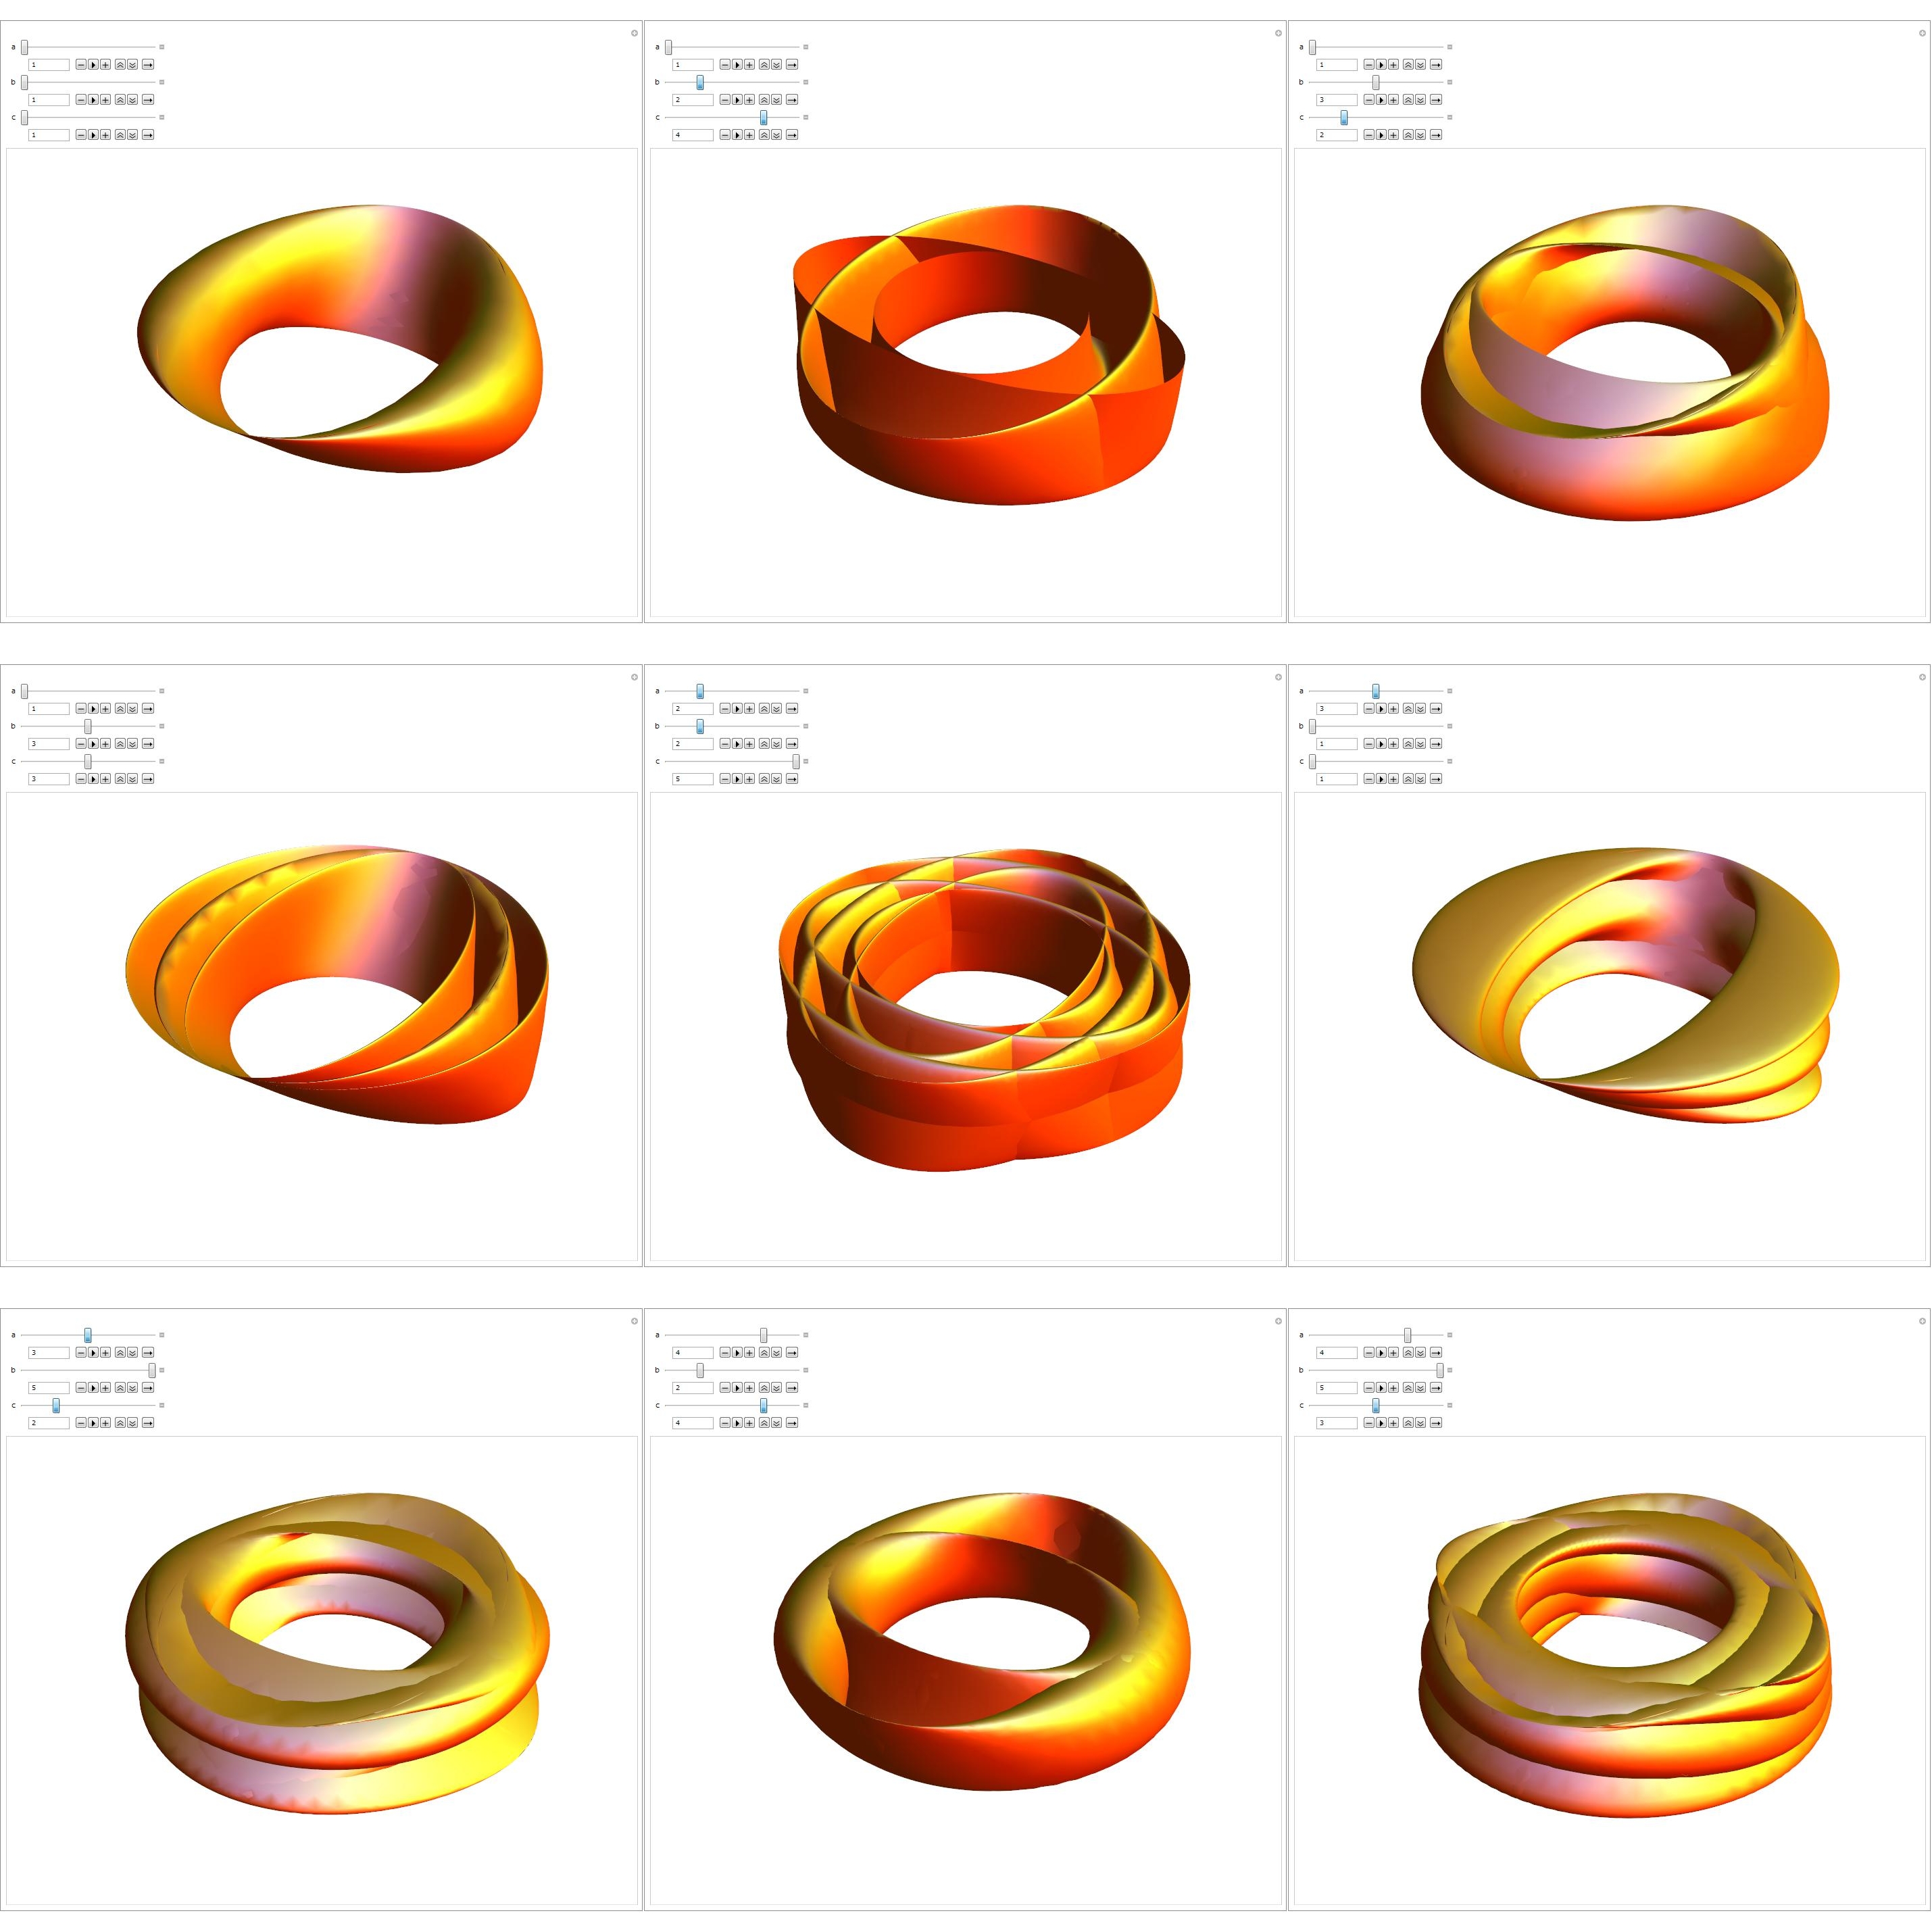
structure, orange, pattern, geometry, ear, circle, product, font, sculpture, design, symmetry, 3d, graphic, icon, shape, mathematica, cg, parametricplot3d, code, program, algorithm, geometricsculpture